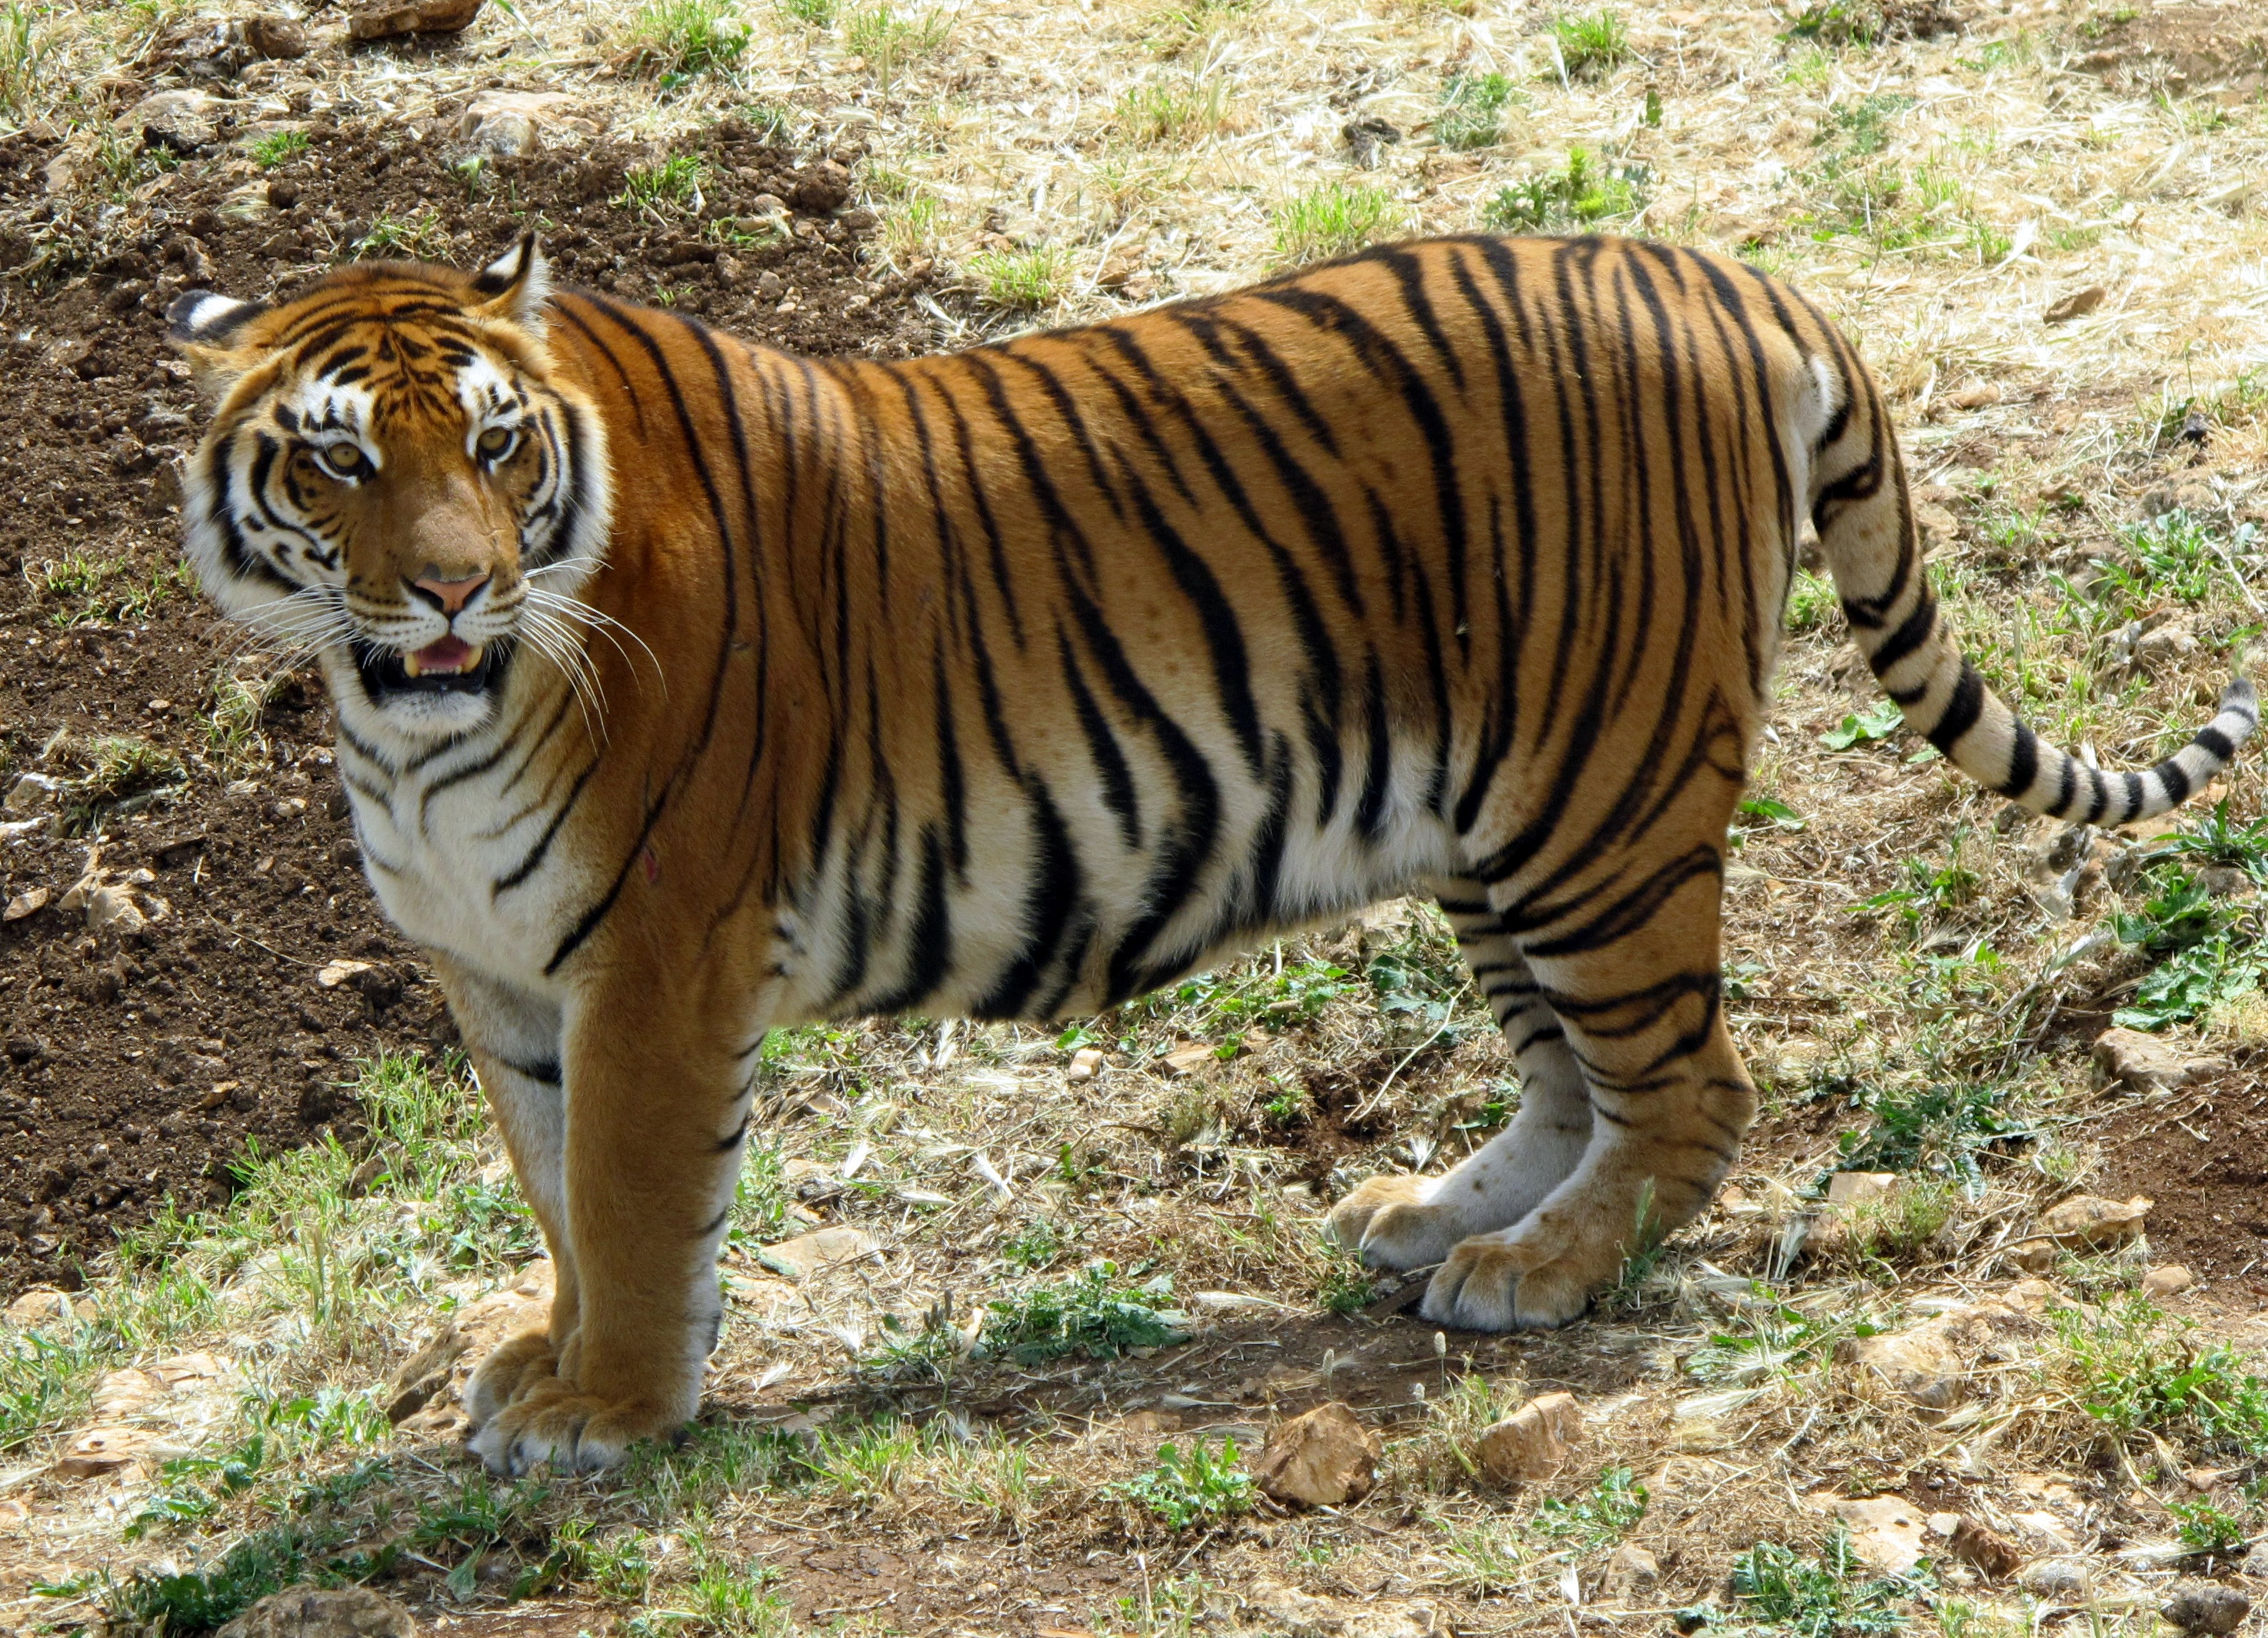
nature, wildlife, zoo, mammal, fauna, tiger, animals, vertebrate, safari, big cats, cat like mammal